Skateboard

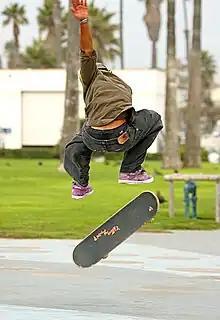
Skateboarder doing a hard-flip in November of 2007, in San Diego, California

A skateboard is a type of sports equipment used for skateboarding. It is usually made of a specially designed 7–8-ply maple plywood deck and has polyurethane wheels attached to the underside by a pair of skateboarding trucks.